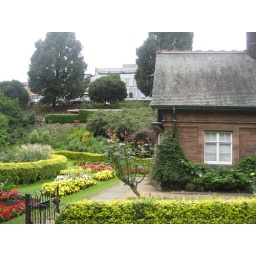
Little house in the park with lots of flowers